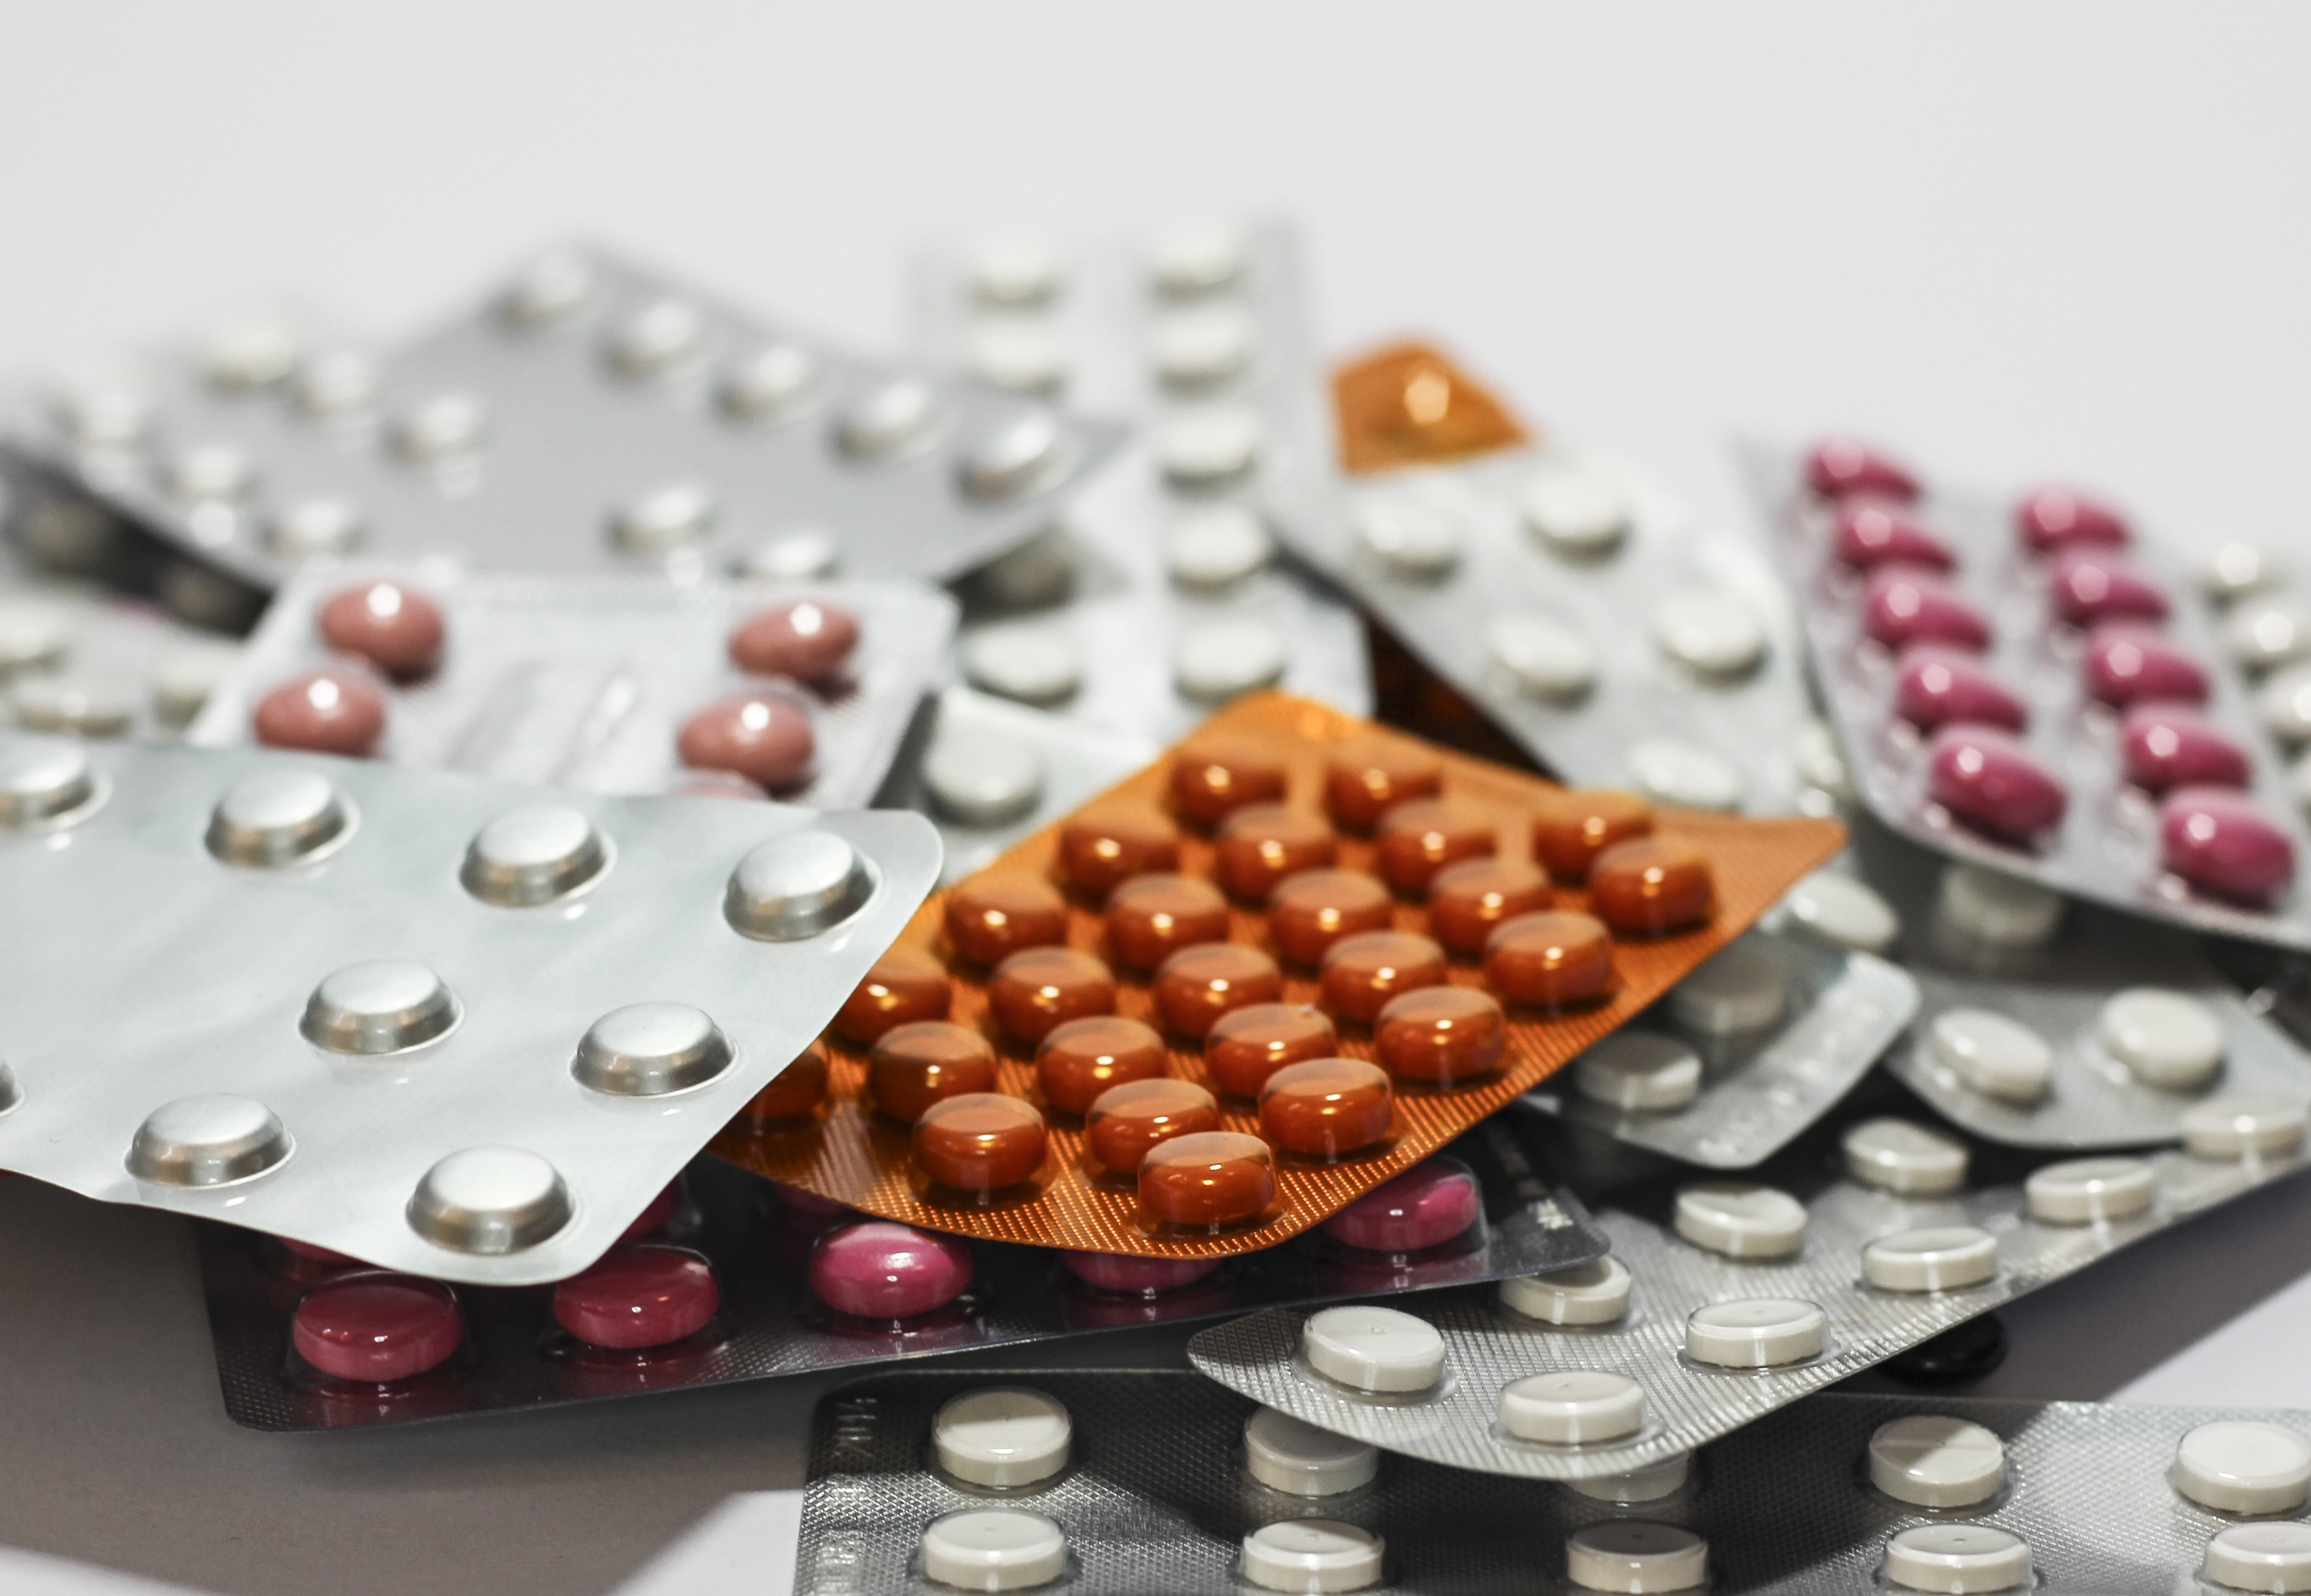
pattern, medicine, close up, jewellery, pharmacy, tablets, medical, medications, cure, the pill, treat yourself, get sick, the disease, fashion accessory, bling bling